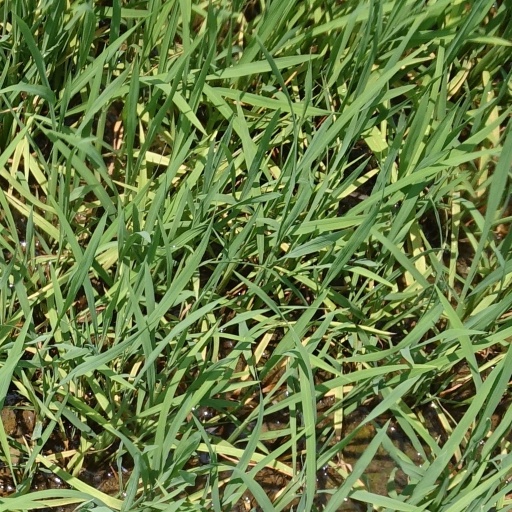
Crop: rice